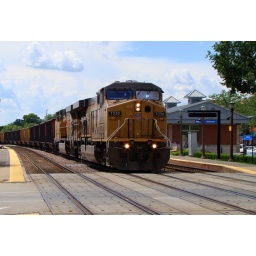
A UP AC4460CW and UP AC6000CW lead a coal train east for the NIPSCO plant in Northwest Indiana